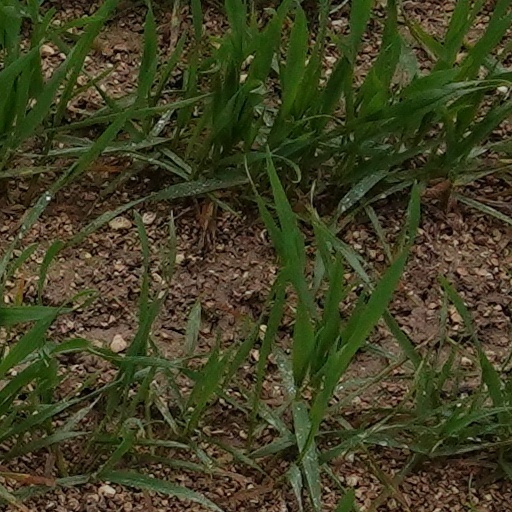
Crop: wheat